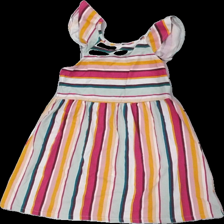
View: front
Type: Dress
Category: Children
Brand: Lindex
Colors: Orange, Purple, Green, Multicolor
Material: 100% cotton
Pattern: Striped
Cut: Regular
Size: 122
Season: All
Stains: Major
Damage: fläckar
Damage location: bottom center
Damage 2: fläckar
Damage 2 location: middle center
Price range: <50
Recommended usage: Export
Description: randig klänning med fläckar fram och bak